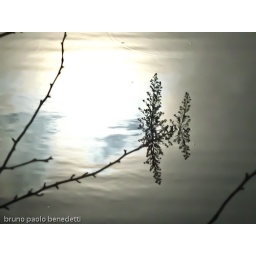
sun light reflected in the water with plants make water painting colors